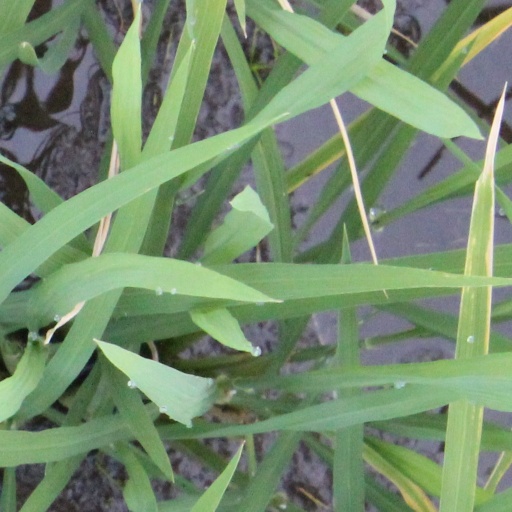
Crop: rice